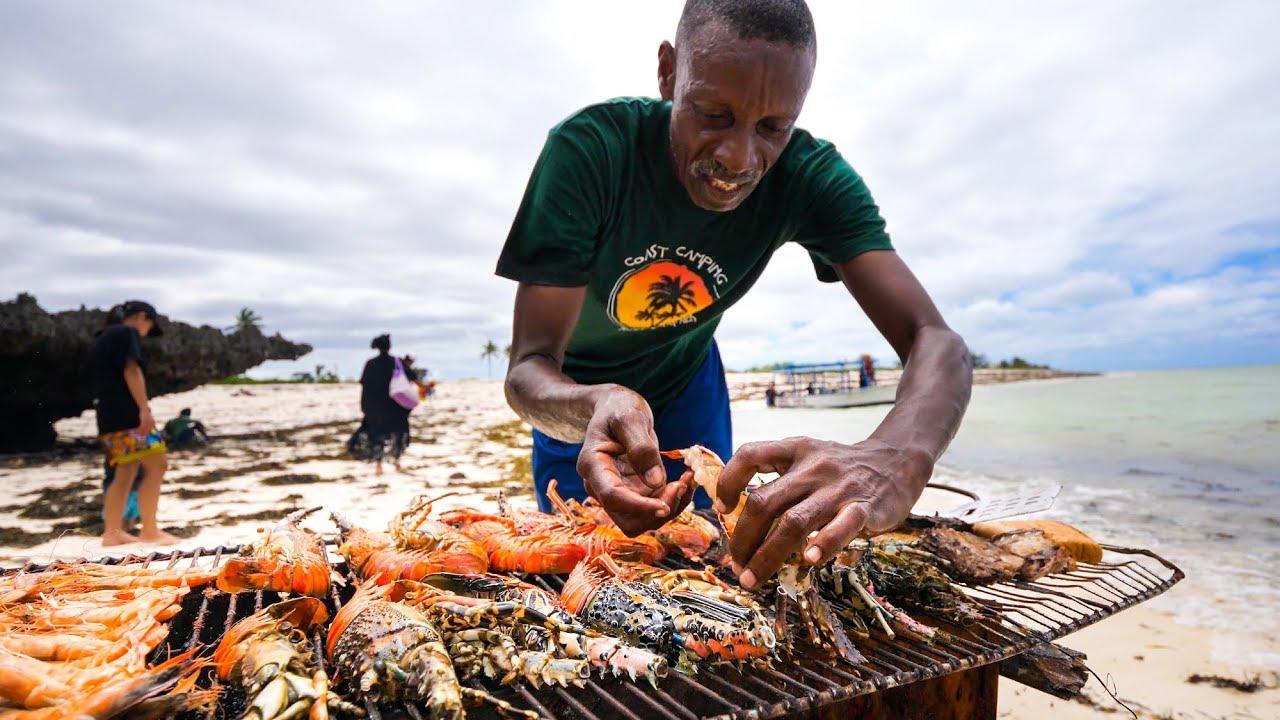
Kwenye ufuo wa bahari, bahari inaonekana kwa mbali ukiwa na mashua au boti kwa ufuo wenyewe ni watu kadhaa na mwanaume aliyevalia shati la rangi ya kijani aonekana kuwa na jiko lake analochomea samaki wa aina ya kamba.